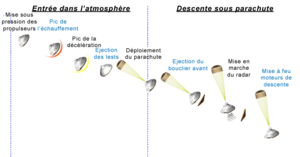
Suite de la descente sur Mars de la sonde Mars Science Laboratory
Mars Science Laboratory est une mission d'exploration de la planète Mars à l'aide d'un astromobile développé par le centre JPL associé à l'agence spatiale américaine de la NASA. La sonde spatiale est lancée le 26 novembre 2011 par un lanceur Atlas V. Le site d'atterrissage, sur lequel la sonde spatiale s'est posée le 6 août 2012, se situe dans le cratère Gale. Celui-ci présente dans un périmètre restreint donc compatible avec l'autonomie du rover, des formations reflétant les principales périodes géologiques de la planète dont celle — le Noachien — qui aurait pu permettre l'apparition d'organismes vivants. Au cours de sa mission, l'astromobile, nommé Curiosity, va rechercher si un environnement favorable à l'apparition de la vie a existé, analyser la composition minéralogique, étudier la géologie de la zone explorée et collecter des données sur la météorologie et les radiations qui atteignent le sol de la planète. La durée de la mission est fixée initialement à une année martienne soit environ 669 sols ou 687 jours terrestres.